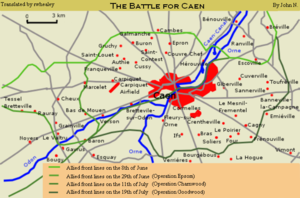
Operation Cobra / Baggrund
Britisk-canadiske offensiver i Caen området efter D-dag fra 6. juni til 20. juli 1944
Kort over slaget om Caen
Operation Cobra var kodenavnet på en offensiv, som blev igangsat af 1. amerikanske armé under general Omar Bradley otte uger efter landgangen i Normandiet på D-Dag under 2. verdenskrig. Operationens hensigt var at trænge gennem det tyske forsvar, som holdt styrkerne indespærret i brohovedet i Normandiet, mens den tyske hær var optaget af den britiske og canadiske aktivitet omkring byen Caen. Efter et gennembrud ville 1. armé kunne trænge ind i Bretagne, oprulle de tyske flanker og befri sig for de begrænsninger, der fulgte med at operere i det normanniske bocage-landskab.